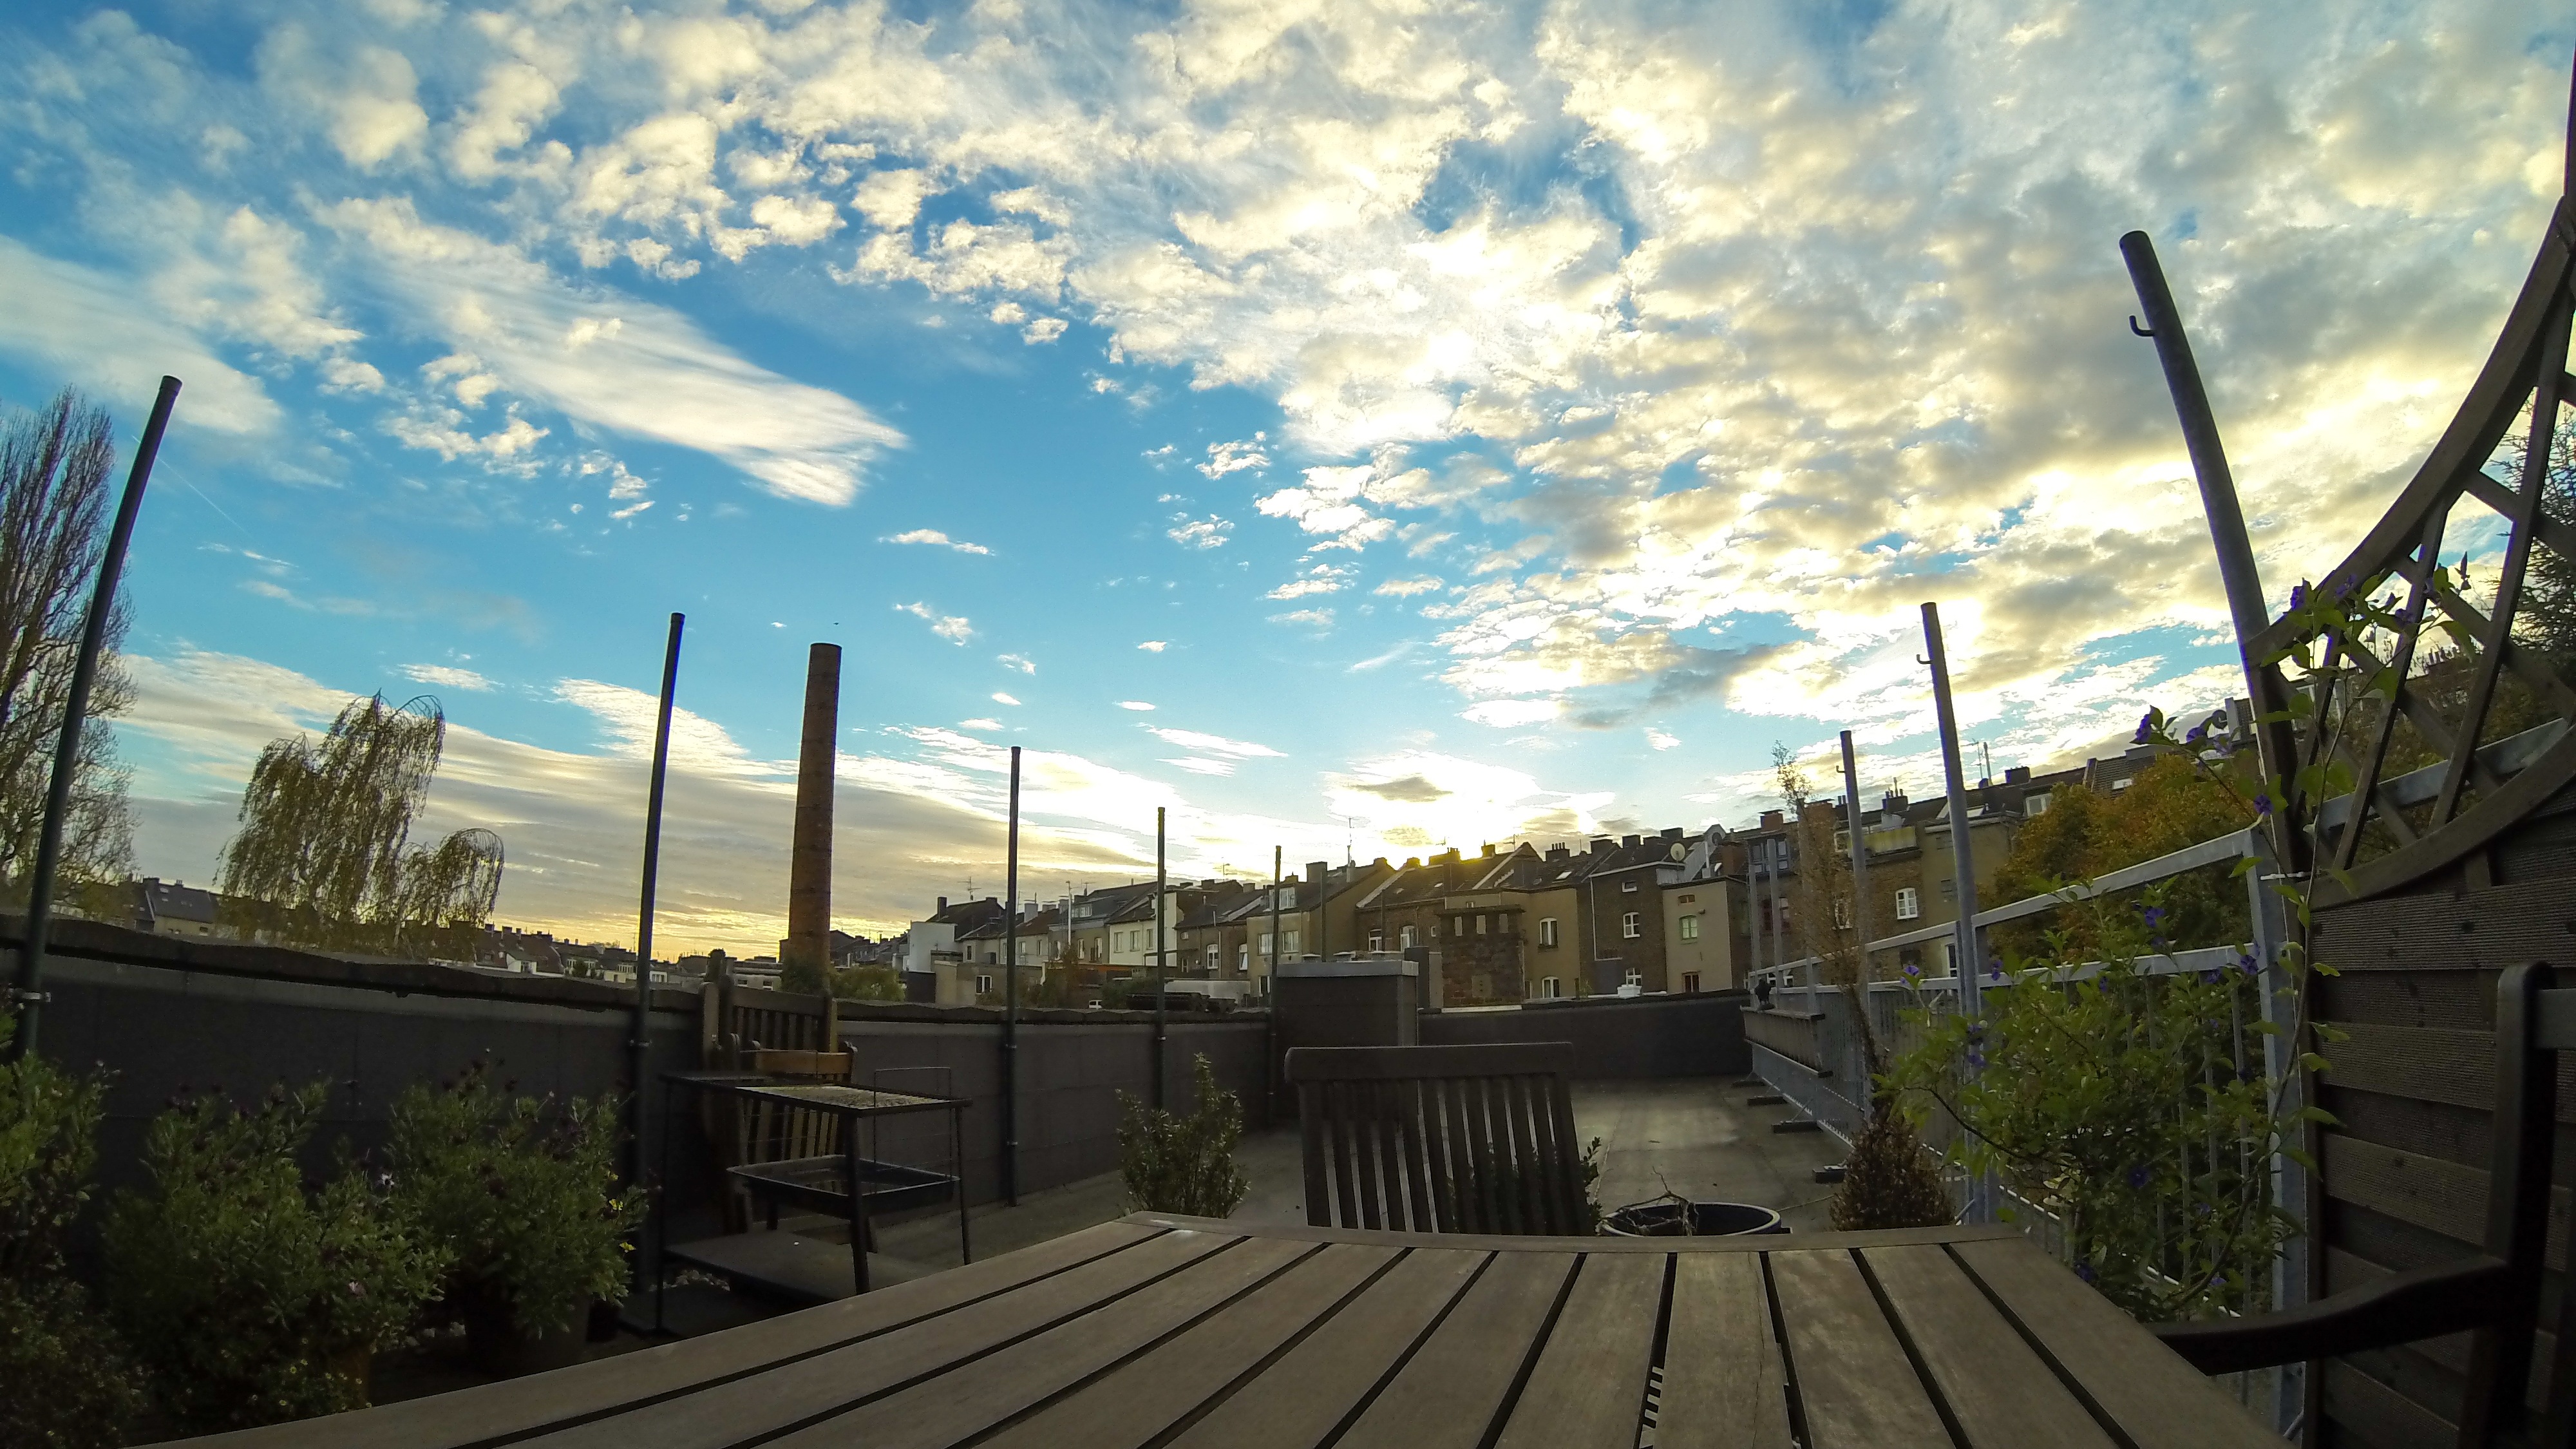
nature, sky, sun, sunrise, sunset, sunlight, morning, cityscape, summer, evening, clouds, beautiful, aachen, urban area, residential area